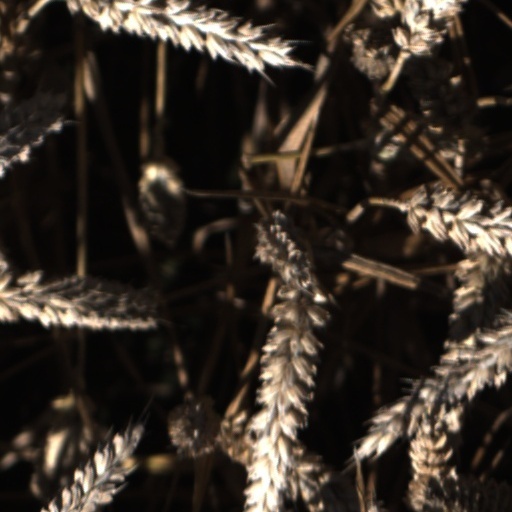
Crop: wheat